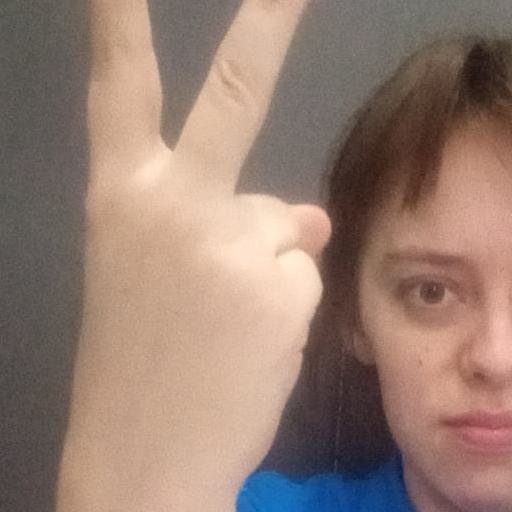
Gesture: peace_inverted